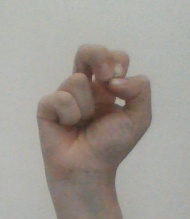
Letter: gaaf